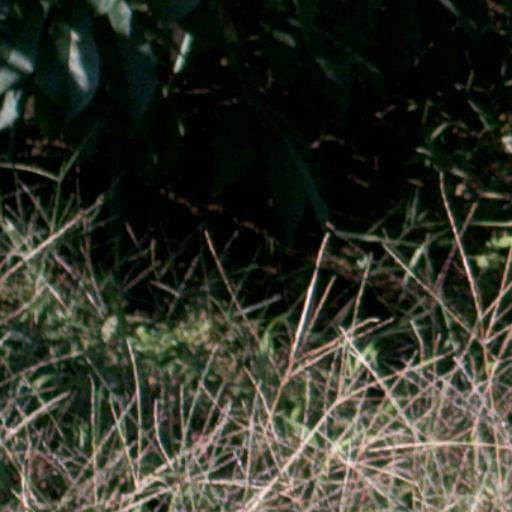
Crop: cassava